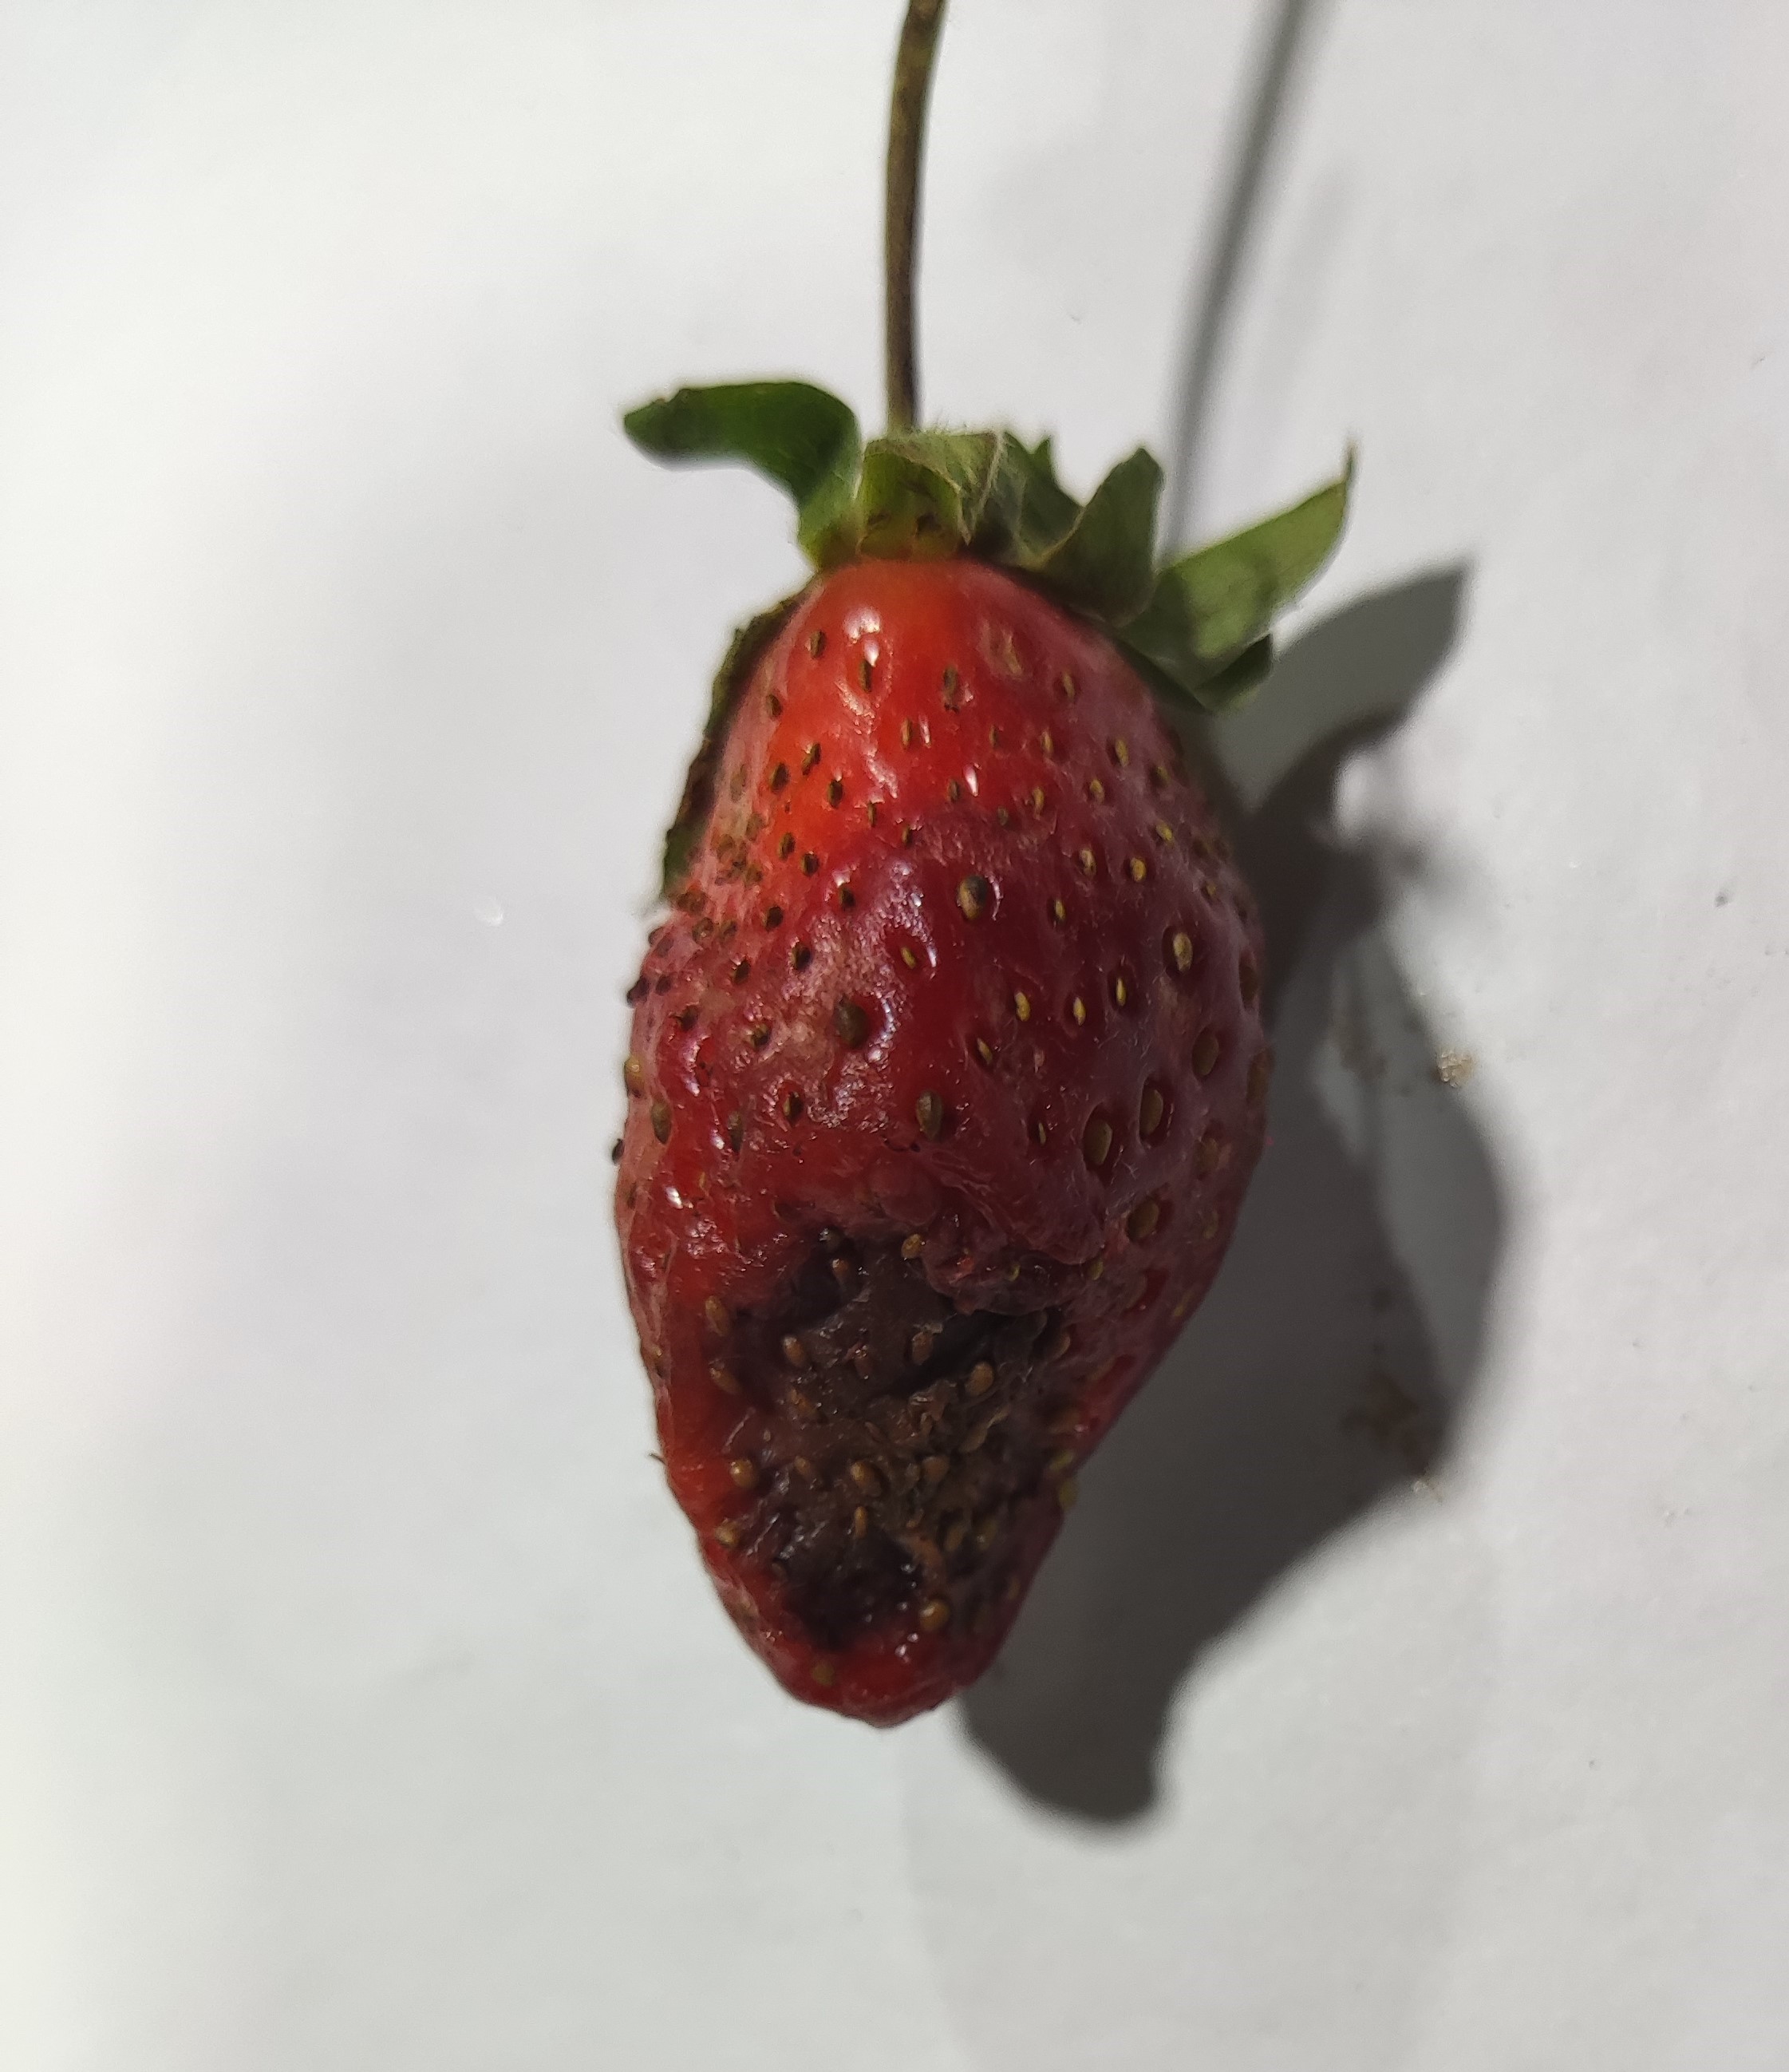
Fruit: strawberry
Condition: rotten